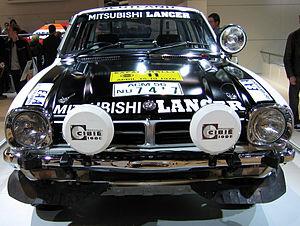
Andrew Cowan, né le 13 décembre 1936 à Duns et mort le 15 octobre 2019, est un pilote de rallye et rallycross écossais, dont la réputation s'est essentiellement établie à la suite de ses succès en rallye-raids internationaux lors des années 1960 et 1970.
La Mitsubishi Lancer est une voiture familiale de Mitsubishi Motors.
Le Rallye Safari 1976, disputé du 15 au 19 avril 1976, est la trente-cinquième manche du championnat du monde des rallyes courue depuis 1973, et la quatrième manche du championnat du monde des rallyes 1976.